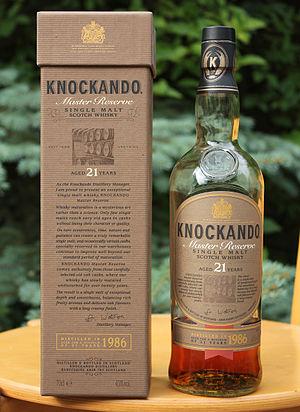
Knockando Master Reserve Single Malt Whisky 21 ans
Knockando est une distillerie de whisky du Speyside près de Ballindalloch dans le Moray, en Écosse. Elle produit un single malt classique, avec des alambics de forme cônique pour la première distillation et des alambics à compartiment sphérique pour la seconde distillation.